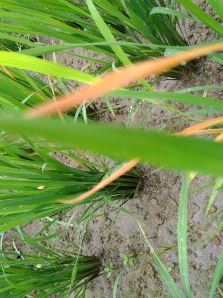
Disease: Tungro